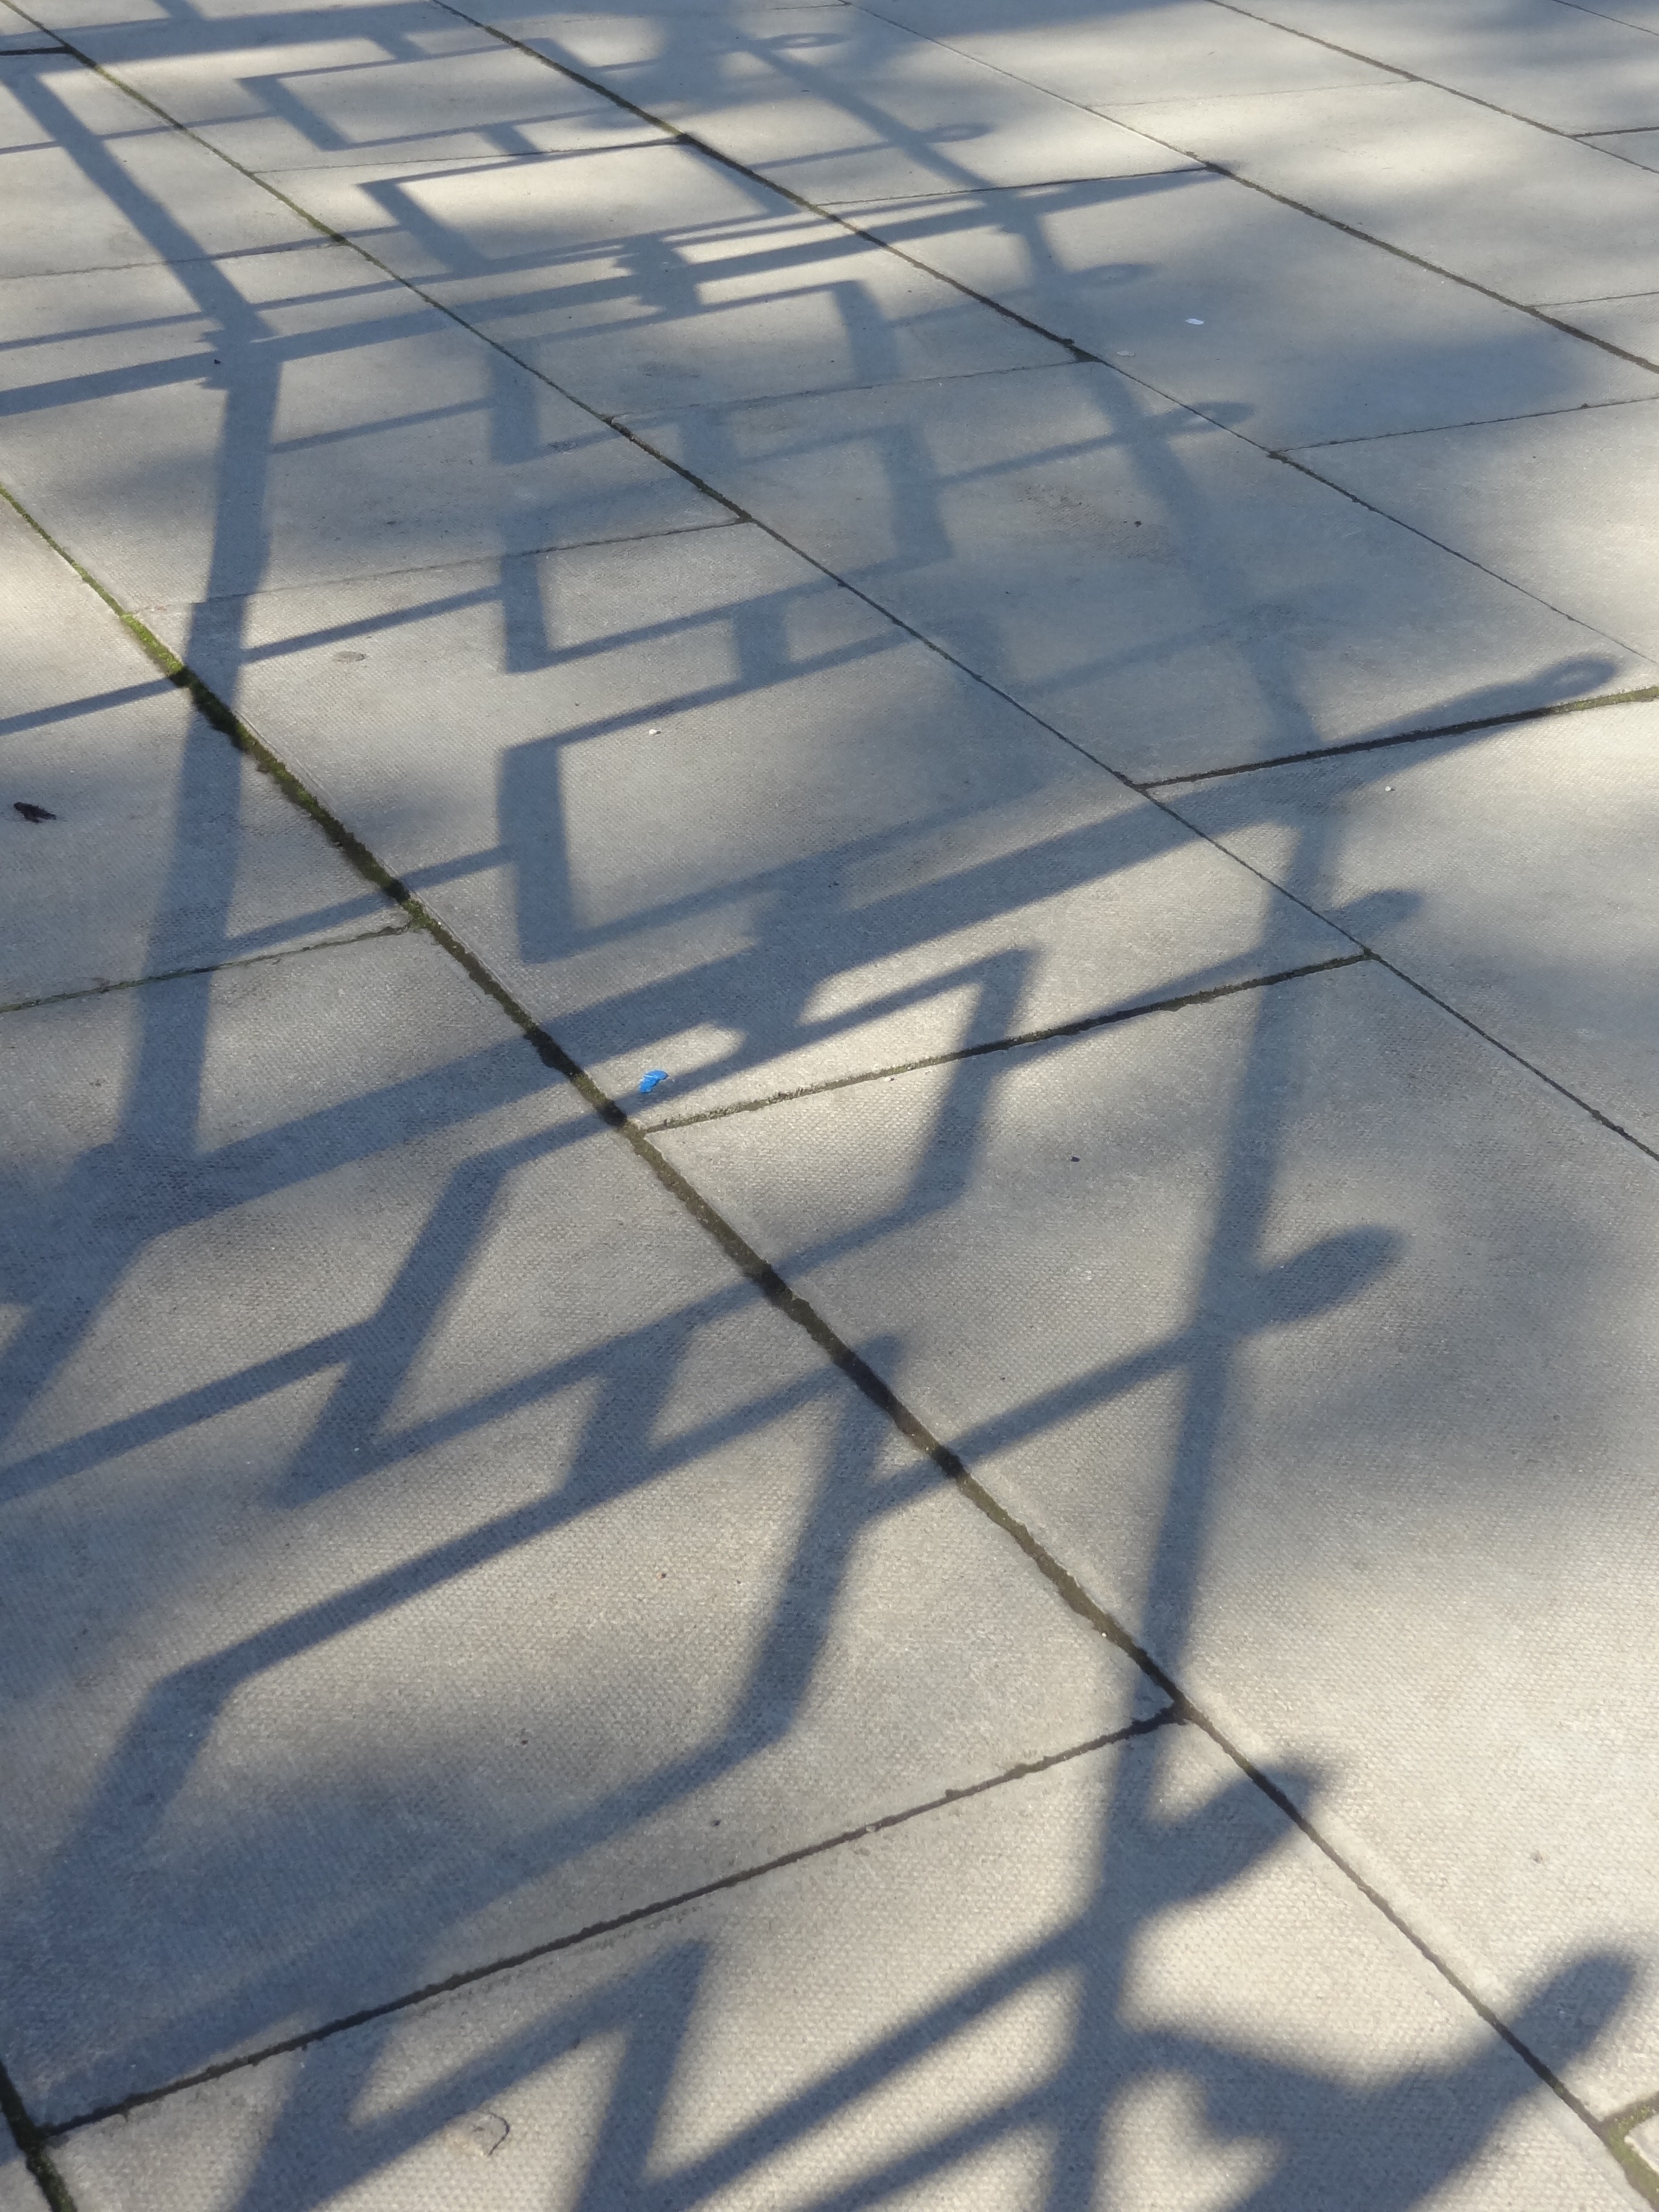
snow, wing, light, fence, architecture, sky, white, floor, glass, roof, rail, pavement, railing, line, reflection, shadow, blue, material, shadows, design, symmetry, paving, shape